Amanda Gray Hilyer

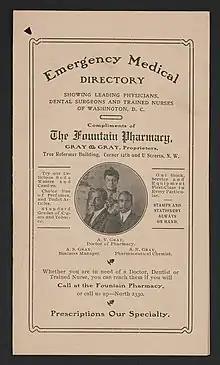
Pamphlet produced by Fountain Pharmacy, showing Amanda and Arthur Gray

Gray initially worked as a pharmacist for the Woman's Clinic in Washington, before partnering with Arthur and opening the Fountain Pharmacy in 1905. The Grays' pharmacy, at 12th and U Streets NW, sat in the heart of the black commercial district, and the couple became an active part of Washington's African American elite. Fountain Pharmacy was described as:a large, bright, airy, well-equipped store that compares with any in the city. Aside from the prescription department, in which are two regular and two relief clerks, [it] has a branch post office, telegraph office and laundry agency.The couple were involved in a variety of social, civic, and professional organizations, including the National Medical Association, the NAACP, and the Samuel Coleridge-Taylor Choral Society. Arthur Gray acted as treasurer of the latter society. Gray acted as secretary of the Treble Clef Club, and was a member of the Booklovers Club. She helped to establish the Phillis Wheatley Young Women's Christian Association (YWCA) in Washington, and became its first recording secretary in 1905.